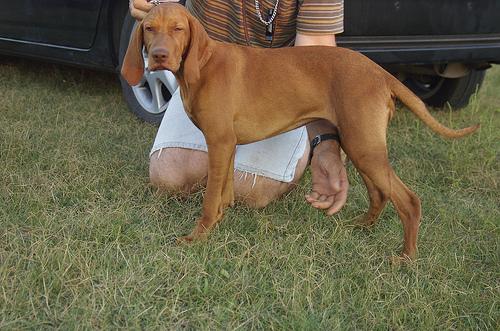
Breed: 210-n000048-vizsla